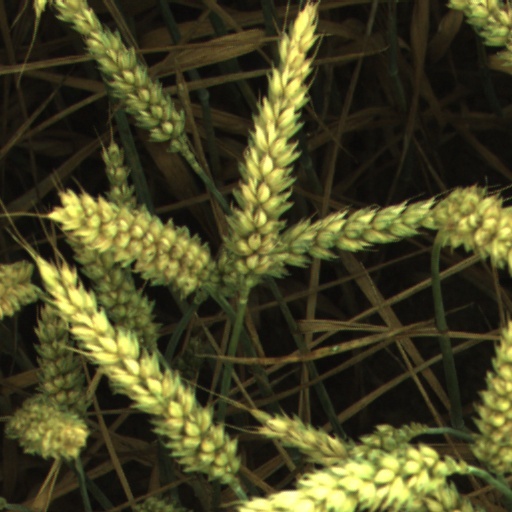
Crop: wheat